Ryde

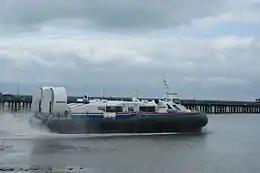
Hovercraft leaving Ryde

Ryde Town Council represents the residents of Ryde. Ryde Town Council is a statutory consultee in planning matters regarding Ryde. Their views are taken into account by the local planning authority, Isle of Wight Council.